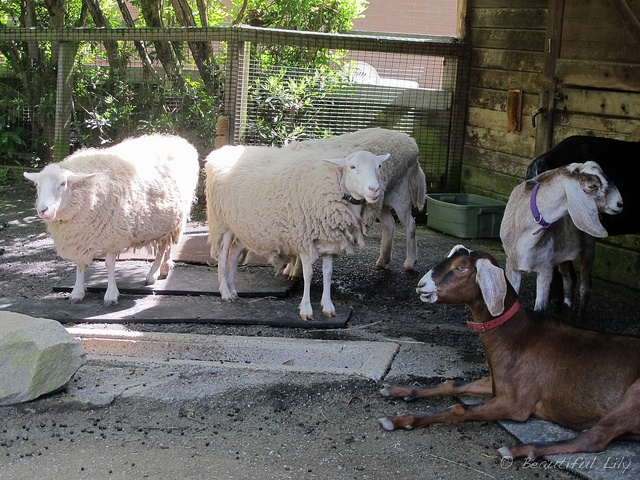
A herd of sleep and a goat laying on a sidewalk.
A herd of goats and sheeps in a fenced in court yard.
Three sheep and goats in a pen
a couple of sheep are standing in a corner
Sheep and goats living in an enclosed area.